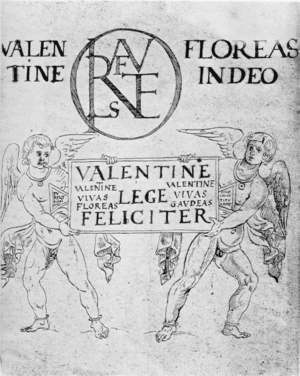
Le Catalogus Liberianus ou Catalogue Libérien, qui fait partie du manuscrit enluminé connu sous le nom de Chronographe de 354, est un document chronographique important pour l'étude de l'Église paléochrétienne, car il se compose de la première liste des évêques de Rome conservée. Cette liste se termine par Libère, d'où le nom du catalogue.
Le Chronographe de 354 est un ample calendrier latin copié à l'origine dans un manuscrit enluminé du IVᵉ siècle. Son texte, d'une conception très proche de celle des almanachs modernes, est imputé à Furius Dionysius Filocalus. Mêlant fêtes païennes et fêtes chrétiennes, il avait pour destinataire explicite un nommé Valentin, certainement un aristocrate romain chrétien. Il n'en subsiste que des copies médiévales et modernes reproduisant le texte et les illustrations d'origine.